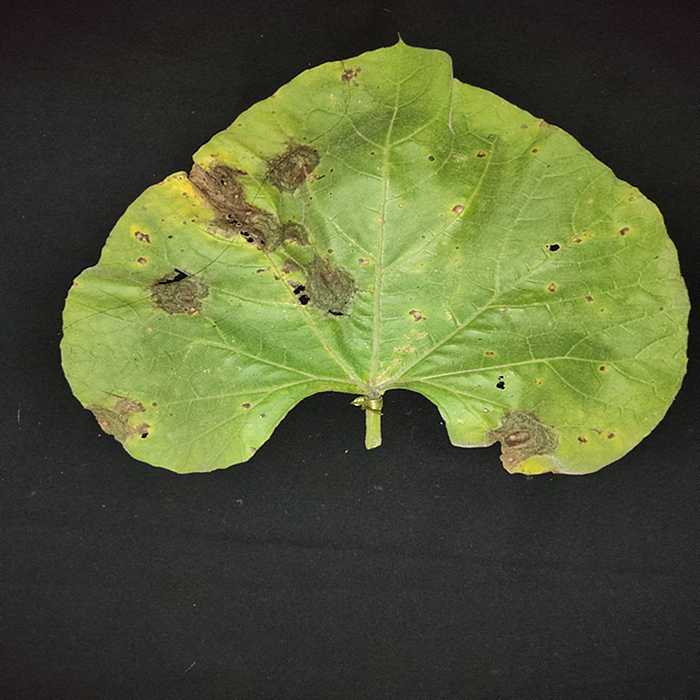
Plant: Bottle gourd
Label: Downey mildew